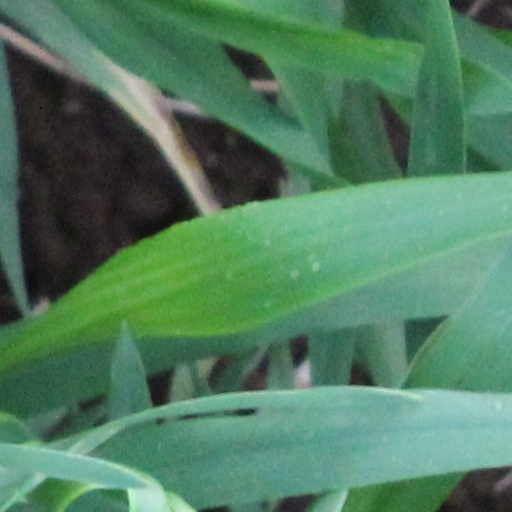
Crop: wheat